Smethwick

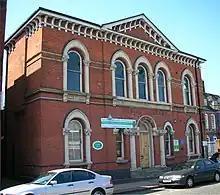
The public library by Yeoville Thomason

The public library in the High Street was originally built as the Public Hall in 1866–67 and is designed by Yeoville Thomason.